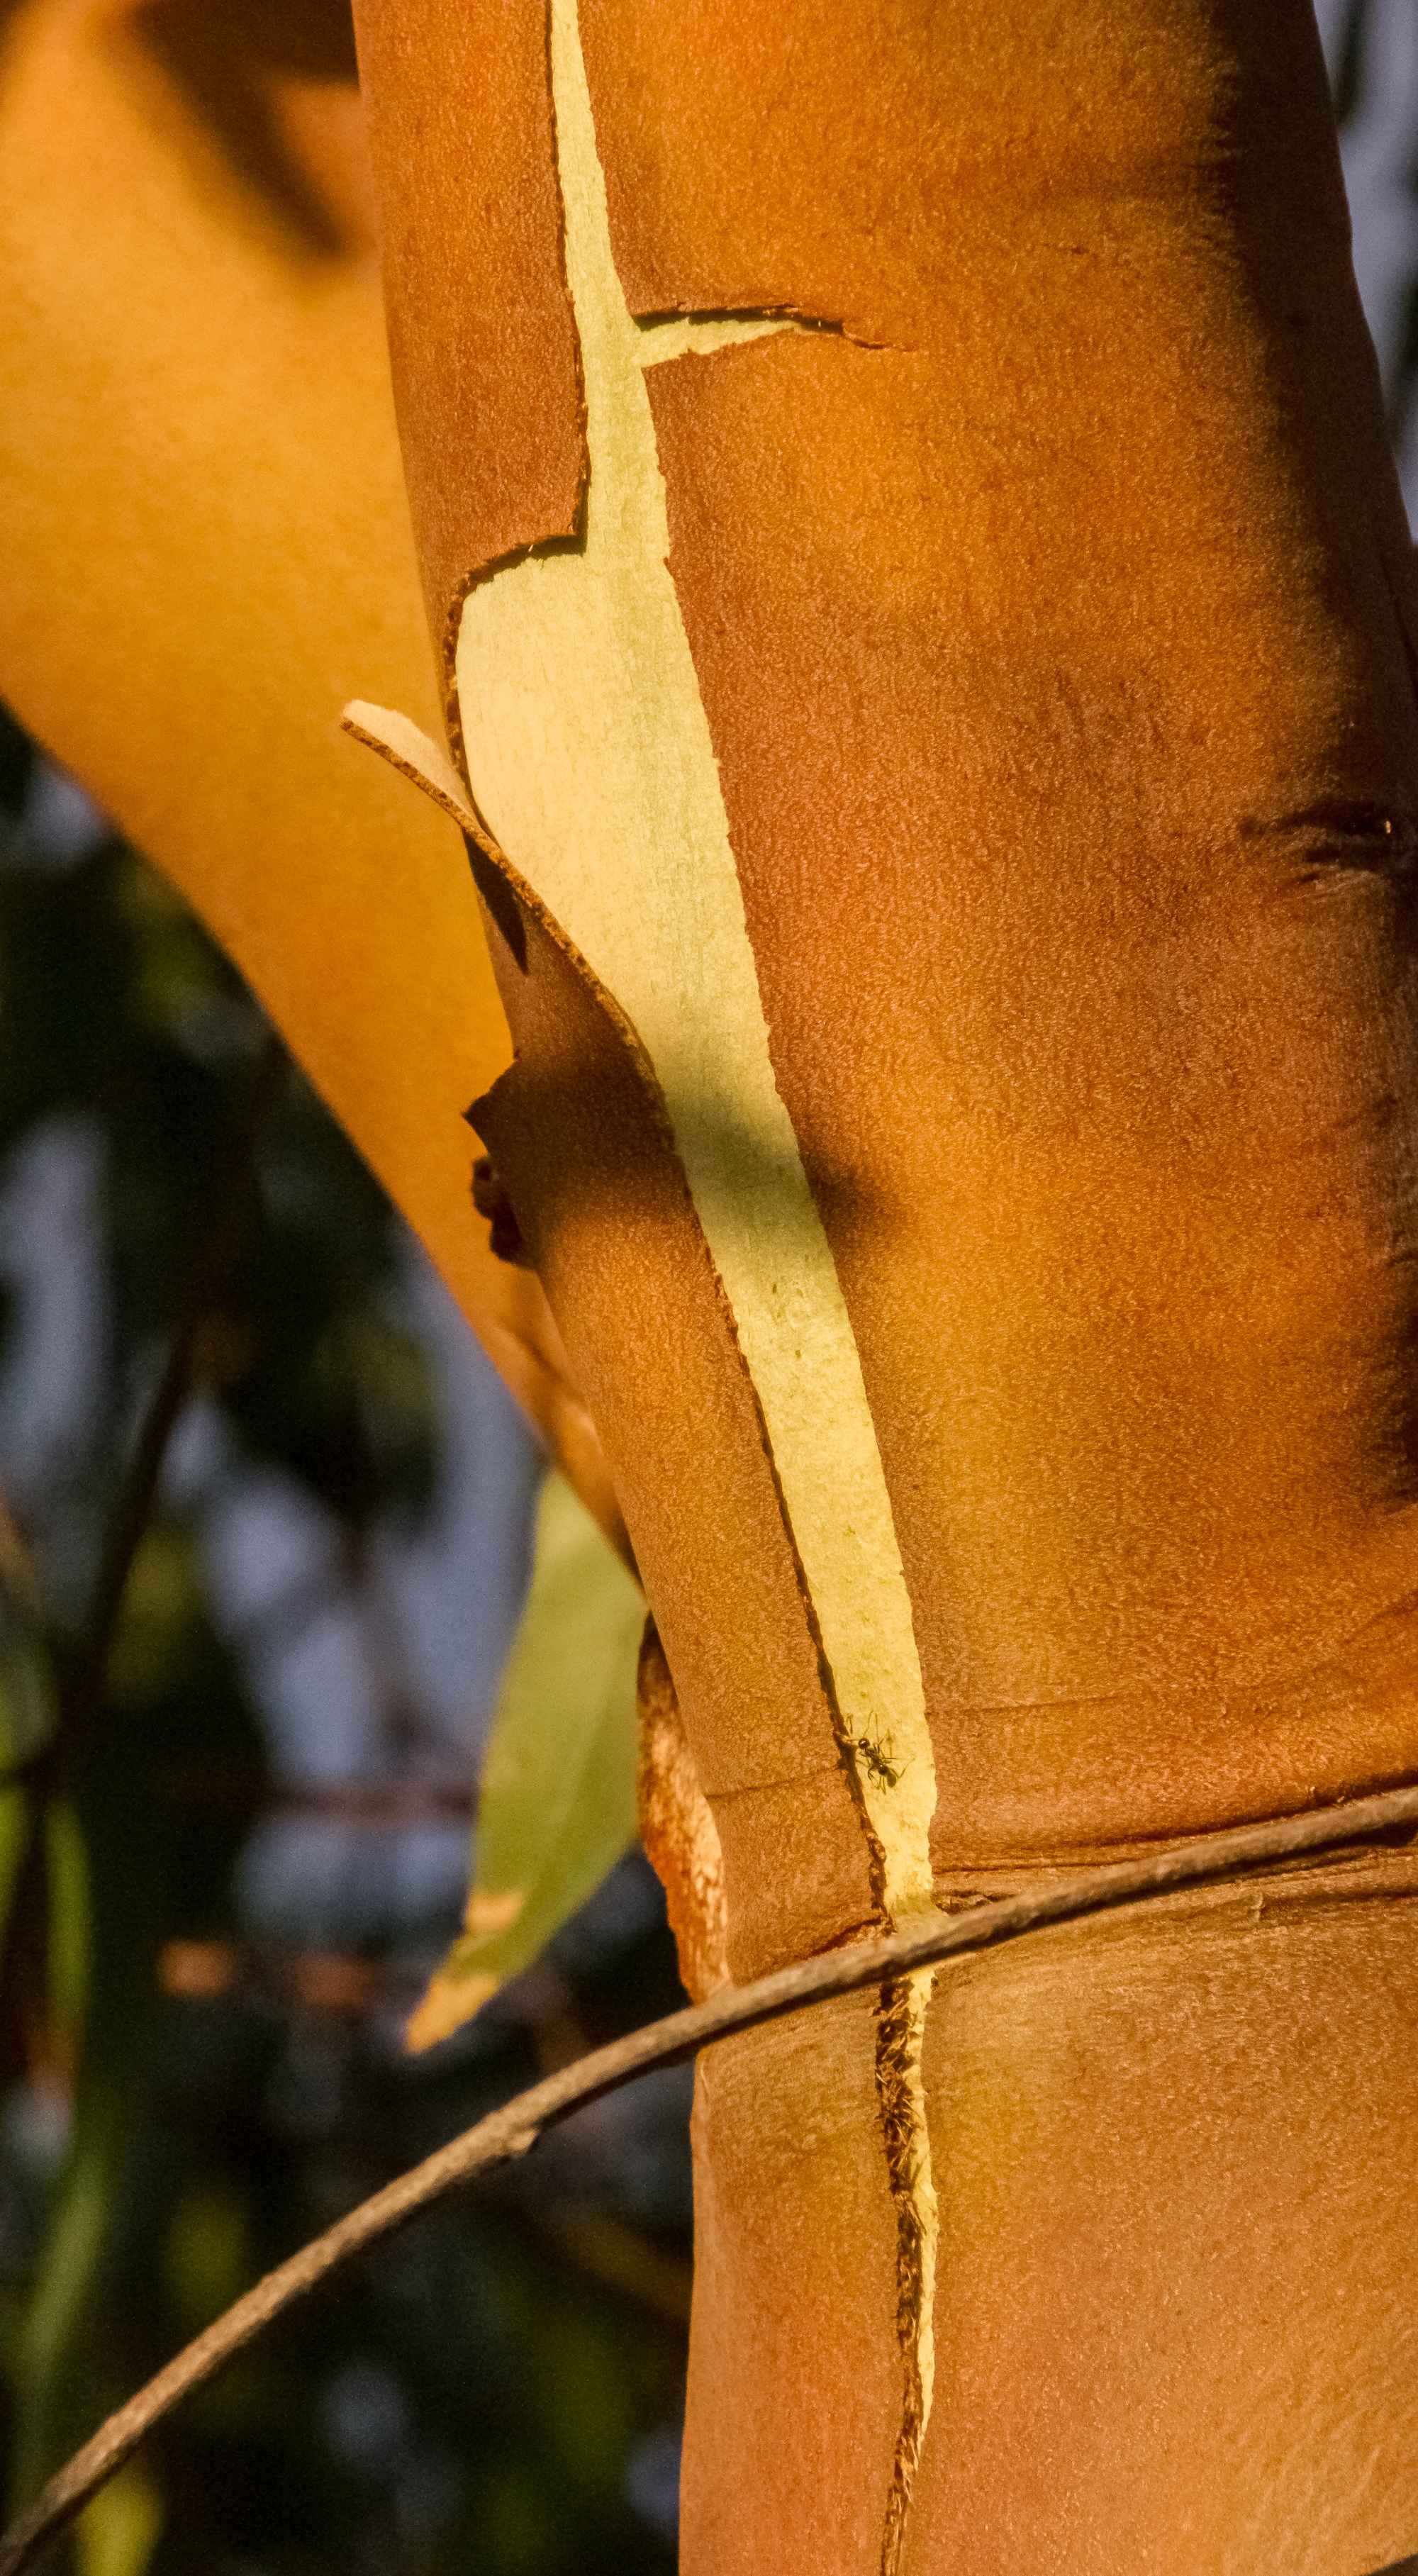
hand, tree, branch, plant, wood, sunlight, texture, leaf, flower, trunk, bark, spring, color, autumn, yellow, season, close up, australia, native, eucalyptus, peeling, macro photography, gum tree, shedding, plant stem